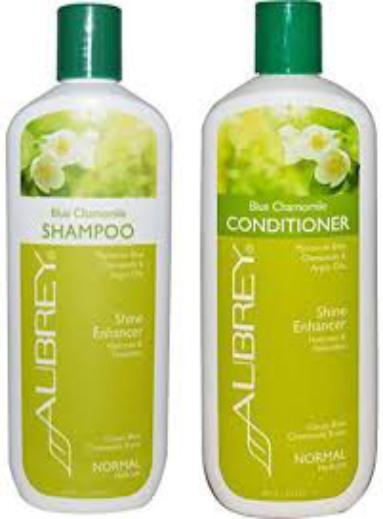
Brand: Aubrey Organics
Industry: Necessities